History of Helsinki

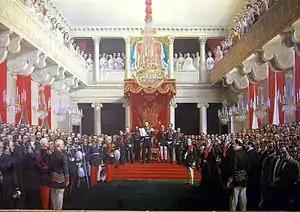
Alexander II of Russia reconvening the Diet of Finland in 1863

The planned reinvention of the city as a national capital was finalized by the completion of the Helsinki Cathedral on the north side of Senate Square in 1852. Planned as the focal point of the square from the outset, the cathedral was to be located on the site of the existing Lutheran Ulrika Eleonora church. As such, its construction could not begin until after completion of the Helsinki Old Church, relocation of the altar and furnishings, and demolition of the Ulrika Eleonora church. Construction of the cathedral, originally known as the St. Nicholas Church, took from 1830 to 1852; thus it was not completed until 12 years after Engel's death. It remains a recognizable symbol of Helsinki, easily visible when approaching the city by boat from the Gulf of Finland.